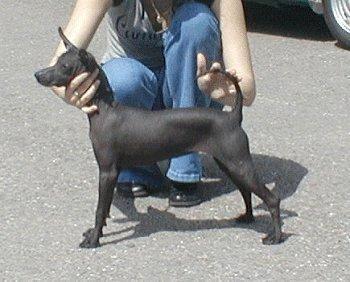
Mexican_hairless